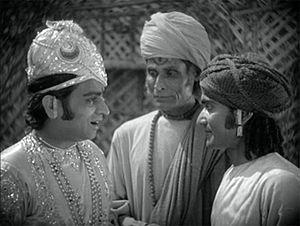
Le Mahabharata est une épopée sanskrite de la mythologie hindoue comportant, selon le décompte de Vyâsa, 81 936 strophes réparties en dix-huit livres. Il est considéré comme le plus grand poème jamais composé.